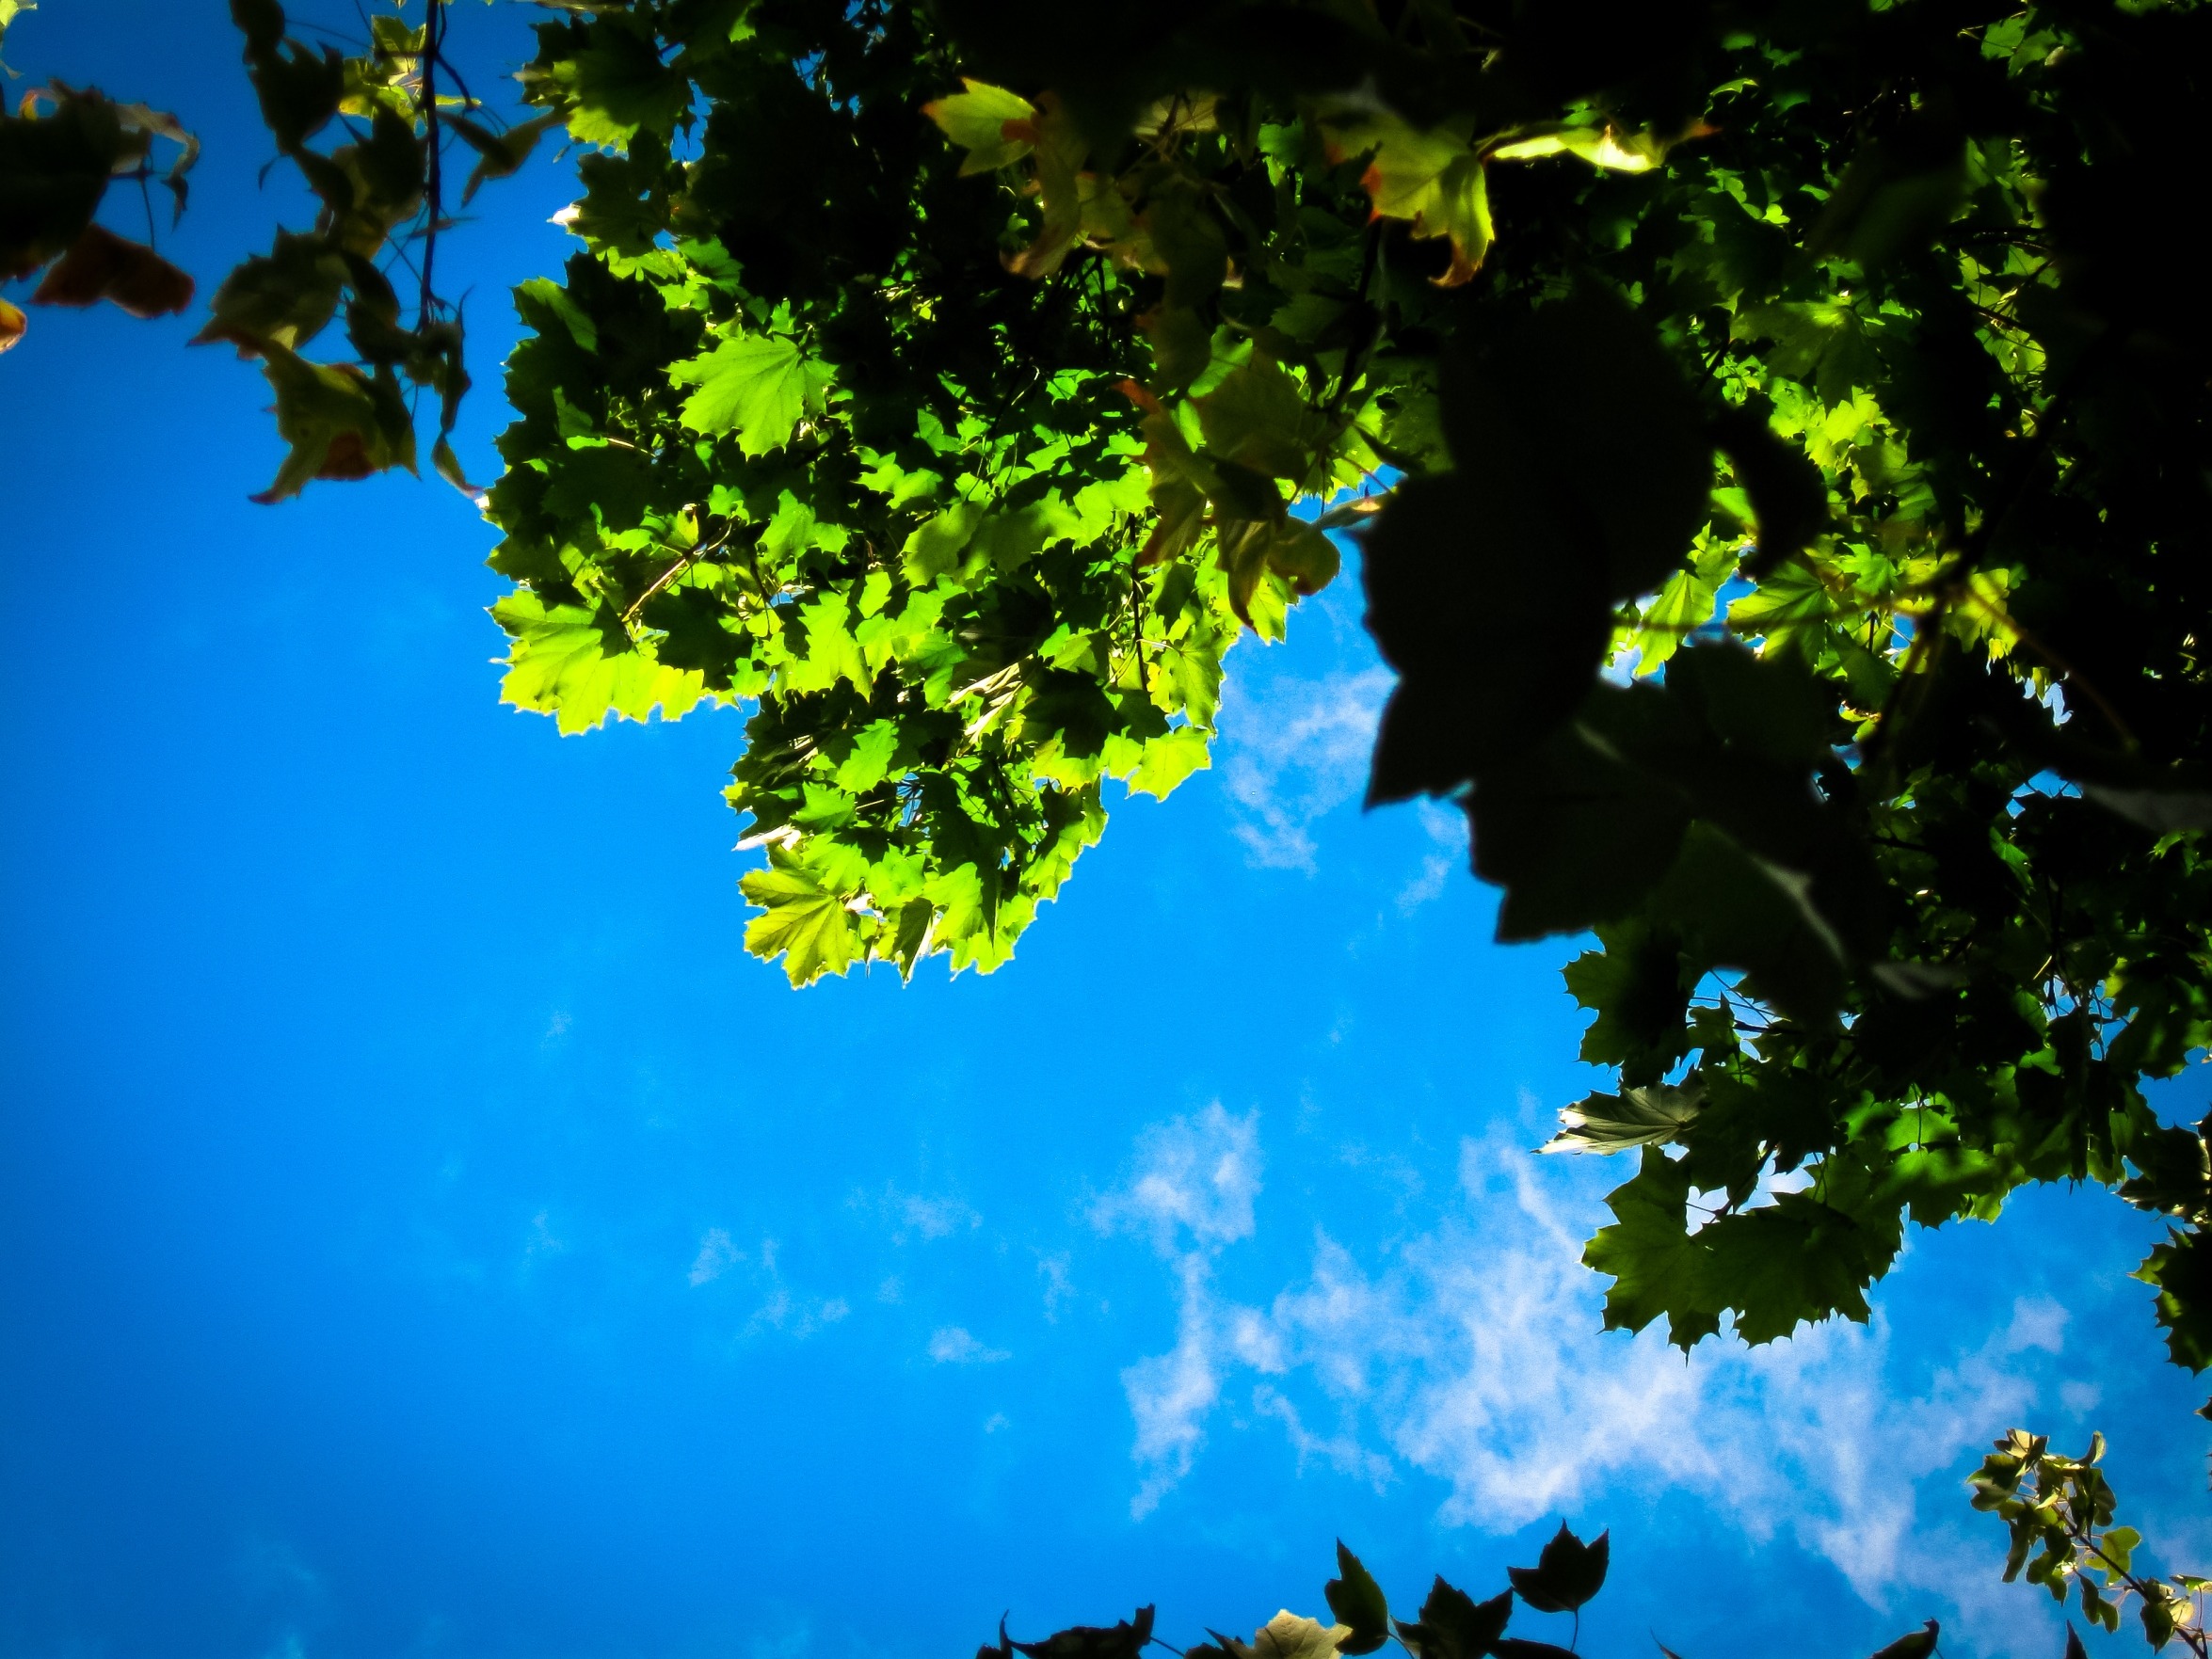
tree, nature, branch, light, growth, plant, sky, sunlight, leaf, flower, floral, green, reflection, autumn, blue sky, leaves, clouds, upward, woody plant, computer wallpaper